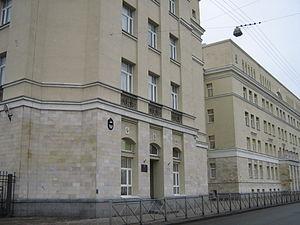
Saint-Pétersbourg..